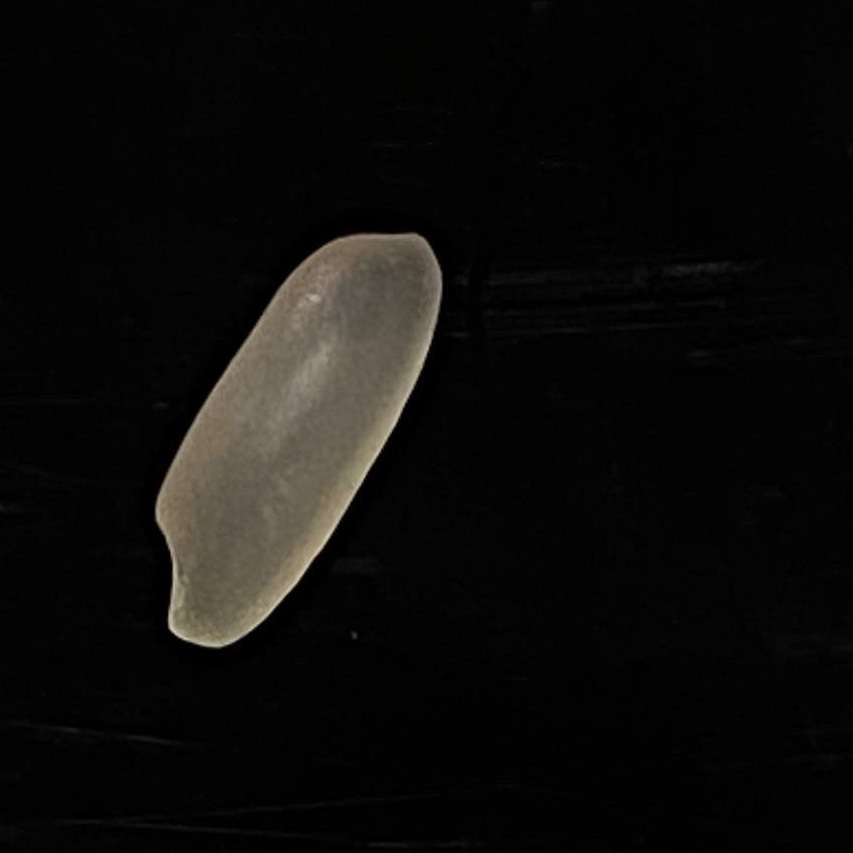
Rice variety: Subol_Lota